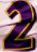
Number: 2